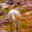
Label: bird